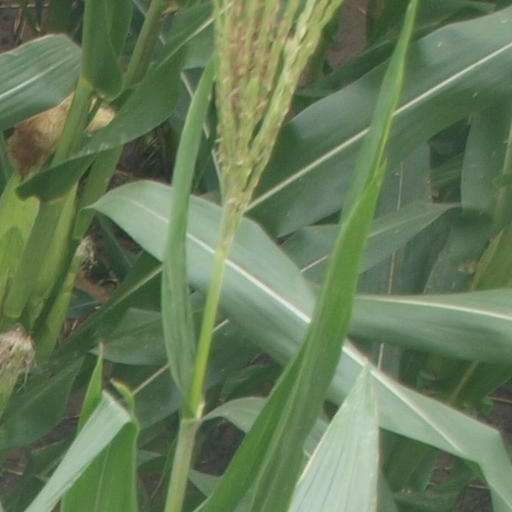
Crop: maize; corn